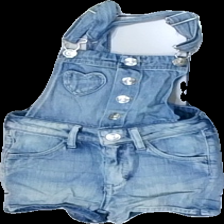
View: front
Type: Dress
Category: Children
Brand: H&M
Colors: Blue
Material: 100% Cotton
Cut: Regular
Size: 98
Season: All
Trend: Denim
Price range: 50-100
Recommended usage: Reuse